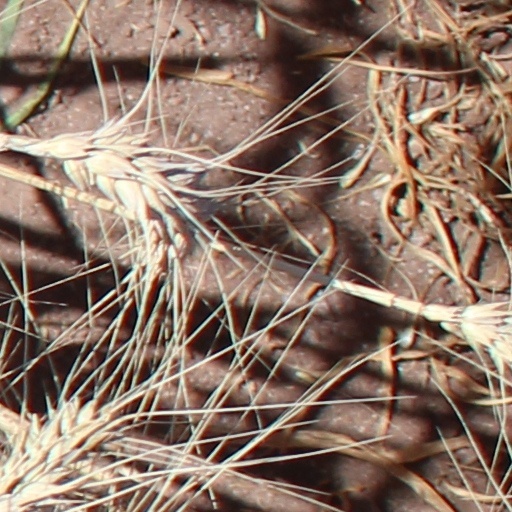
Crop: wheat